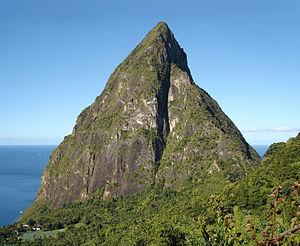
Les pitons de Sainte-Lucie sont un ensemble d'aiguilles volcaniques et l'emblème de Sainte-Lucie symbolisé sur le drapeau national.
Le Petit Piton est l'une des deux montagnes qui surplombent la baie de la Soufrière dans le sud-ouest de Sainte-Lucie. Le Petit Piton se situe au milieu de la baie, au sud de la ville de Soufrière et au nord du Gros Piton.